Mohamed Zairi

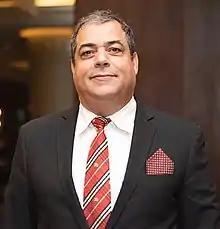

Mohamed Zairi is a British academic and researcher in the field of total quality management and excellence management. Over a period of 35 years, he has been influencing Quality Management Thinking. He is also recognized as a luminary in the Global Quality Horizon. In addition to TQM and Excellence Management, Zairi has immense expertise in areas such as Performance Measurement, Business Process Management, Change Management, Innovation Management, Governance, and Service Improvement.